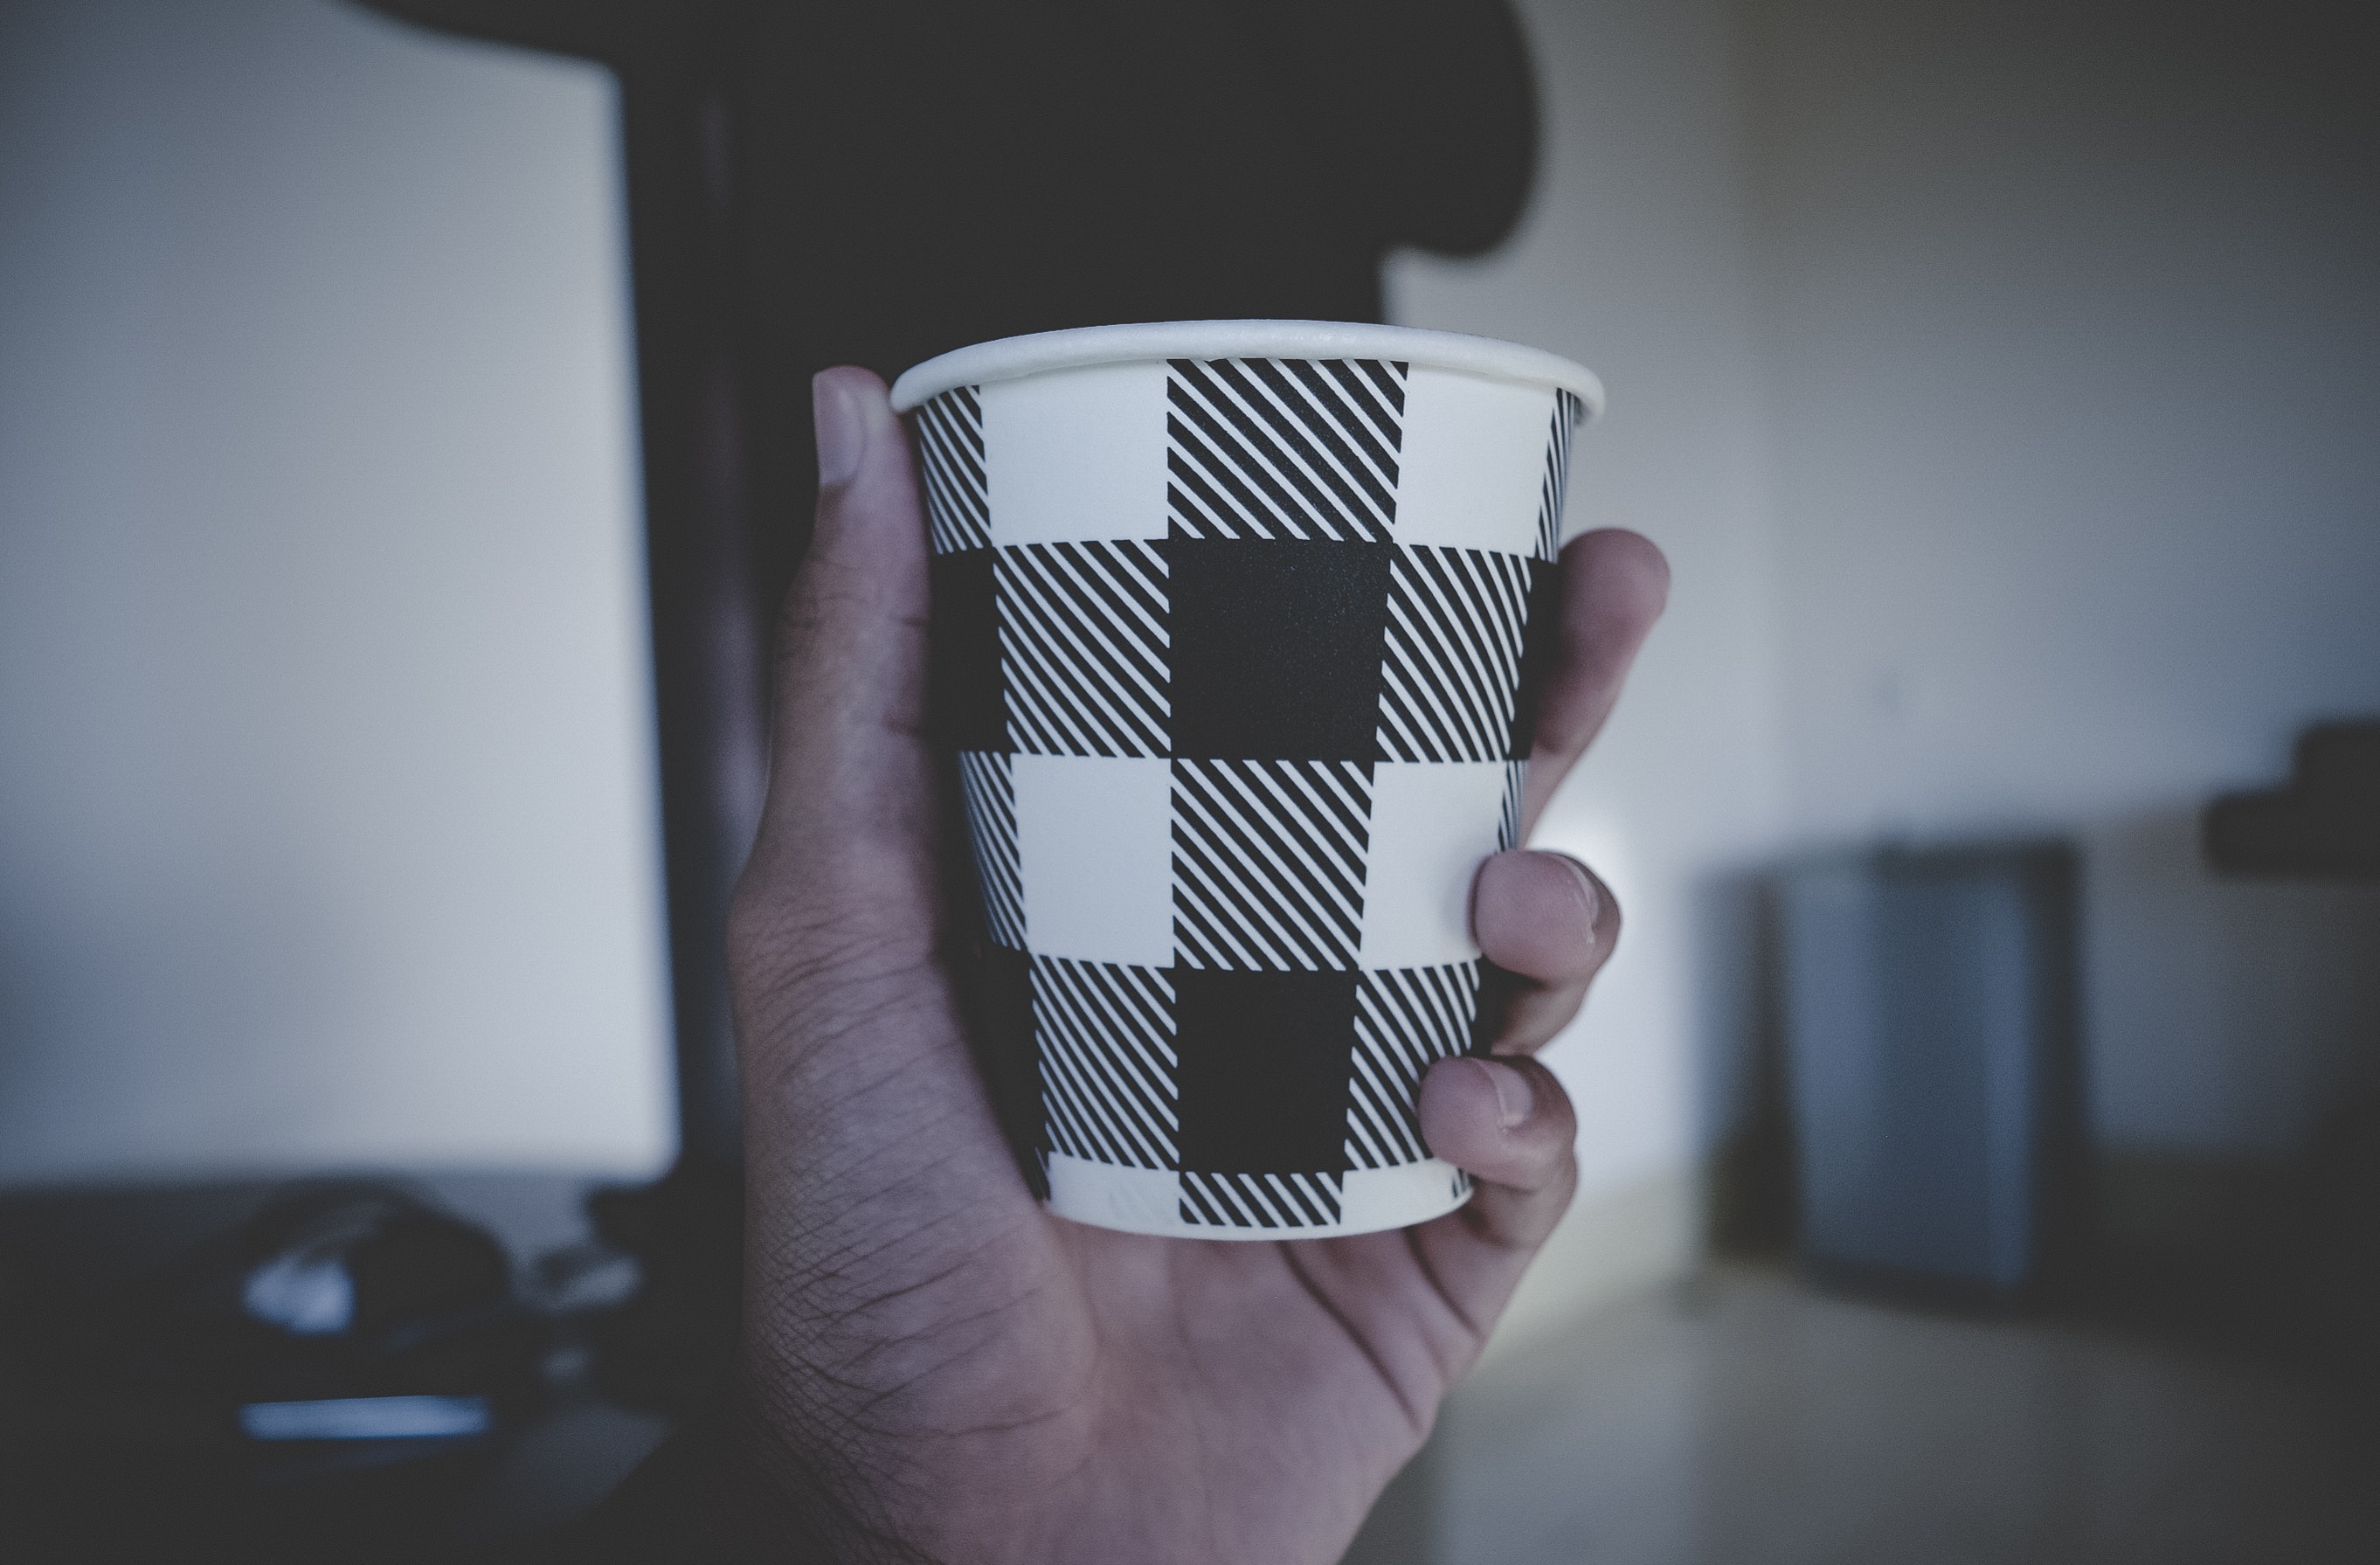
cup, mug, hand, coffee cup, drinkware, coffee cup sleeve, finger, Material property, font, photography, tableware